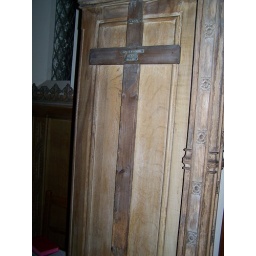
Lt Richard Levett killed in action 1917 .- wooden cross from his grave in France